St Mary the Virgin's Church, Deane

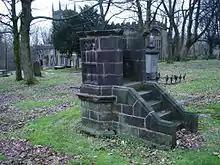
Pulpit in churchyard

The church of St Mary is situated in the old township of Rumworth on high ground above the Church Brook, the Saxon "Kirkbroke", which flows through Deane Clough to the River Croal. St Mary, or "St Mariden" was a chapel of ease of St Mary in Eccles before becoming the mother church of the ancient ecclesiastical parish of Deane which was formed from the northern part of the parish of Eccles and takes its name from Deane Clough, the narrow wooded valley close to the west of the church. The church originated as a 14th-century structure consisting of a nave and chancel with a steeply pitched roof and a western tower which has since been considerably enlarged and altered.